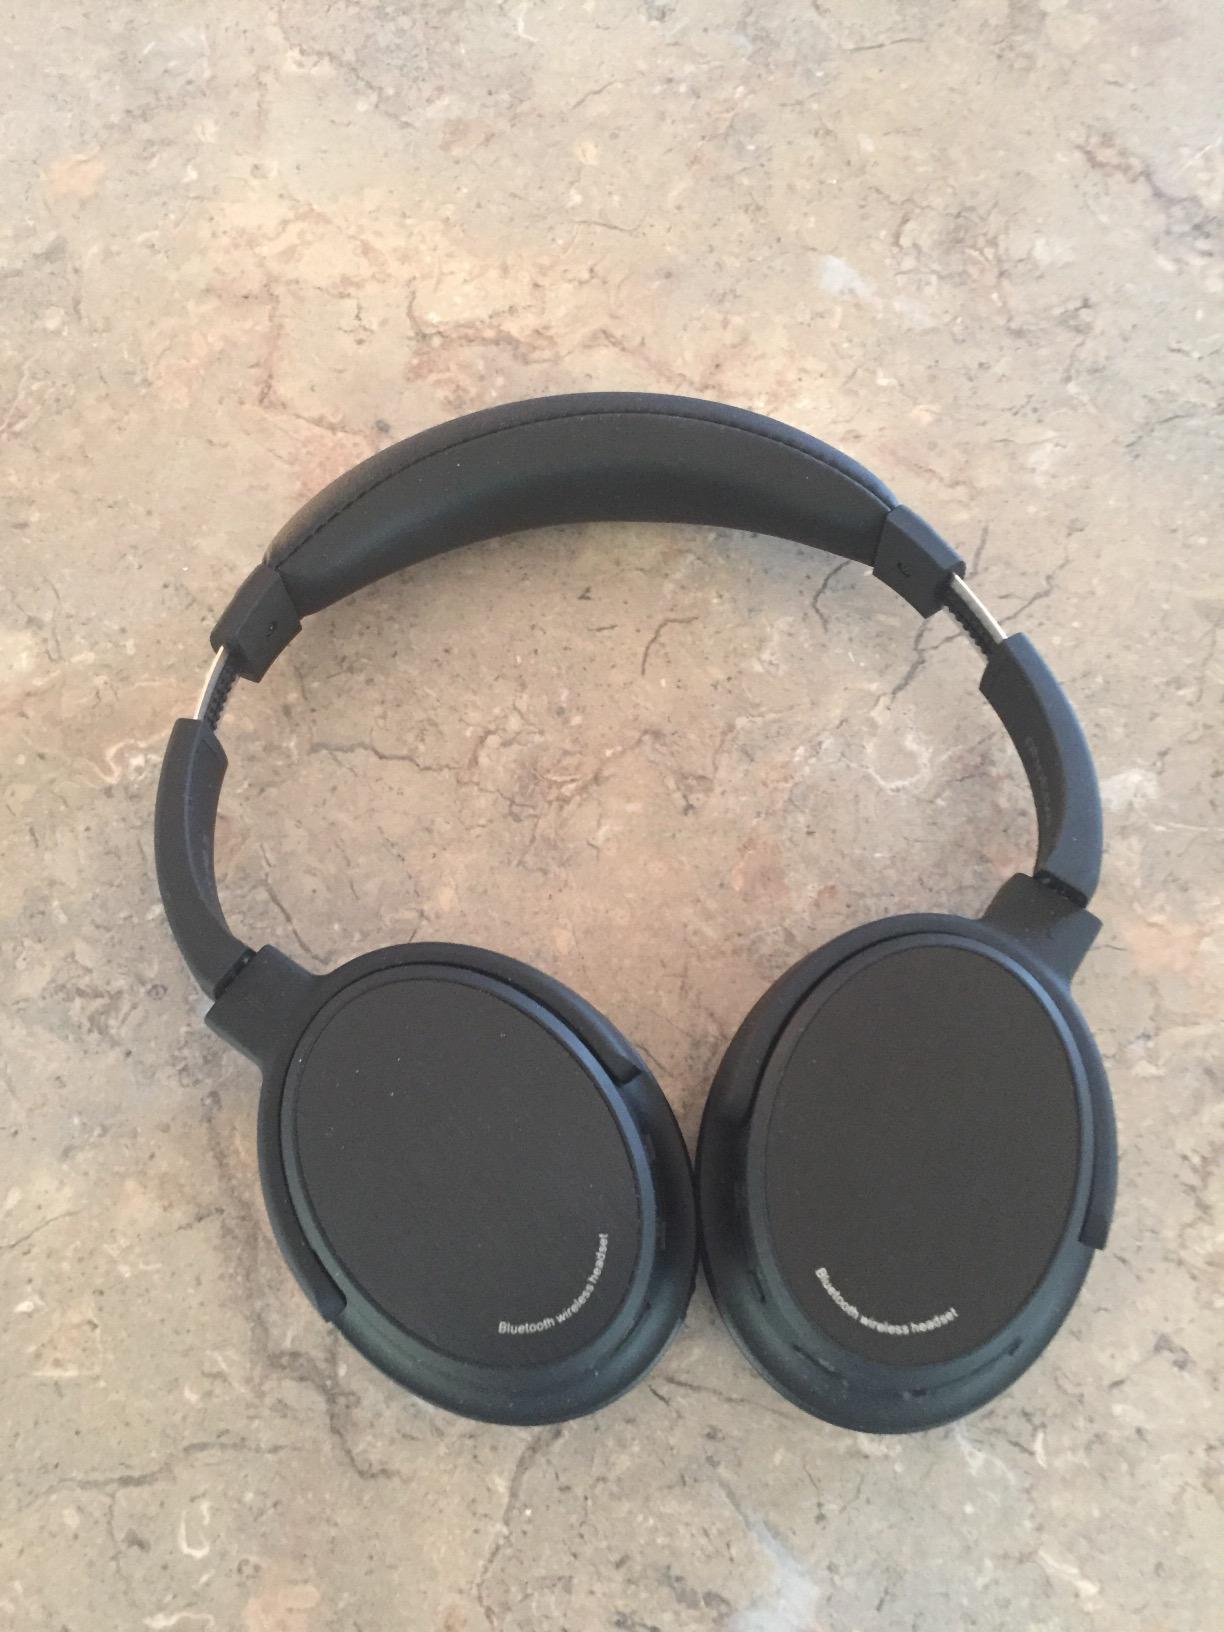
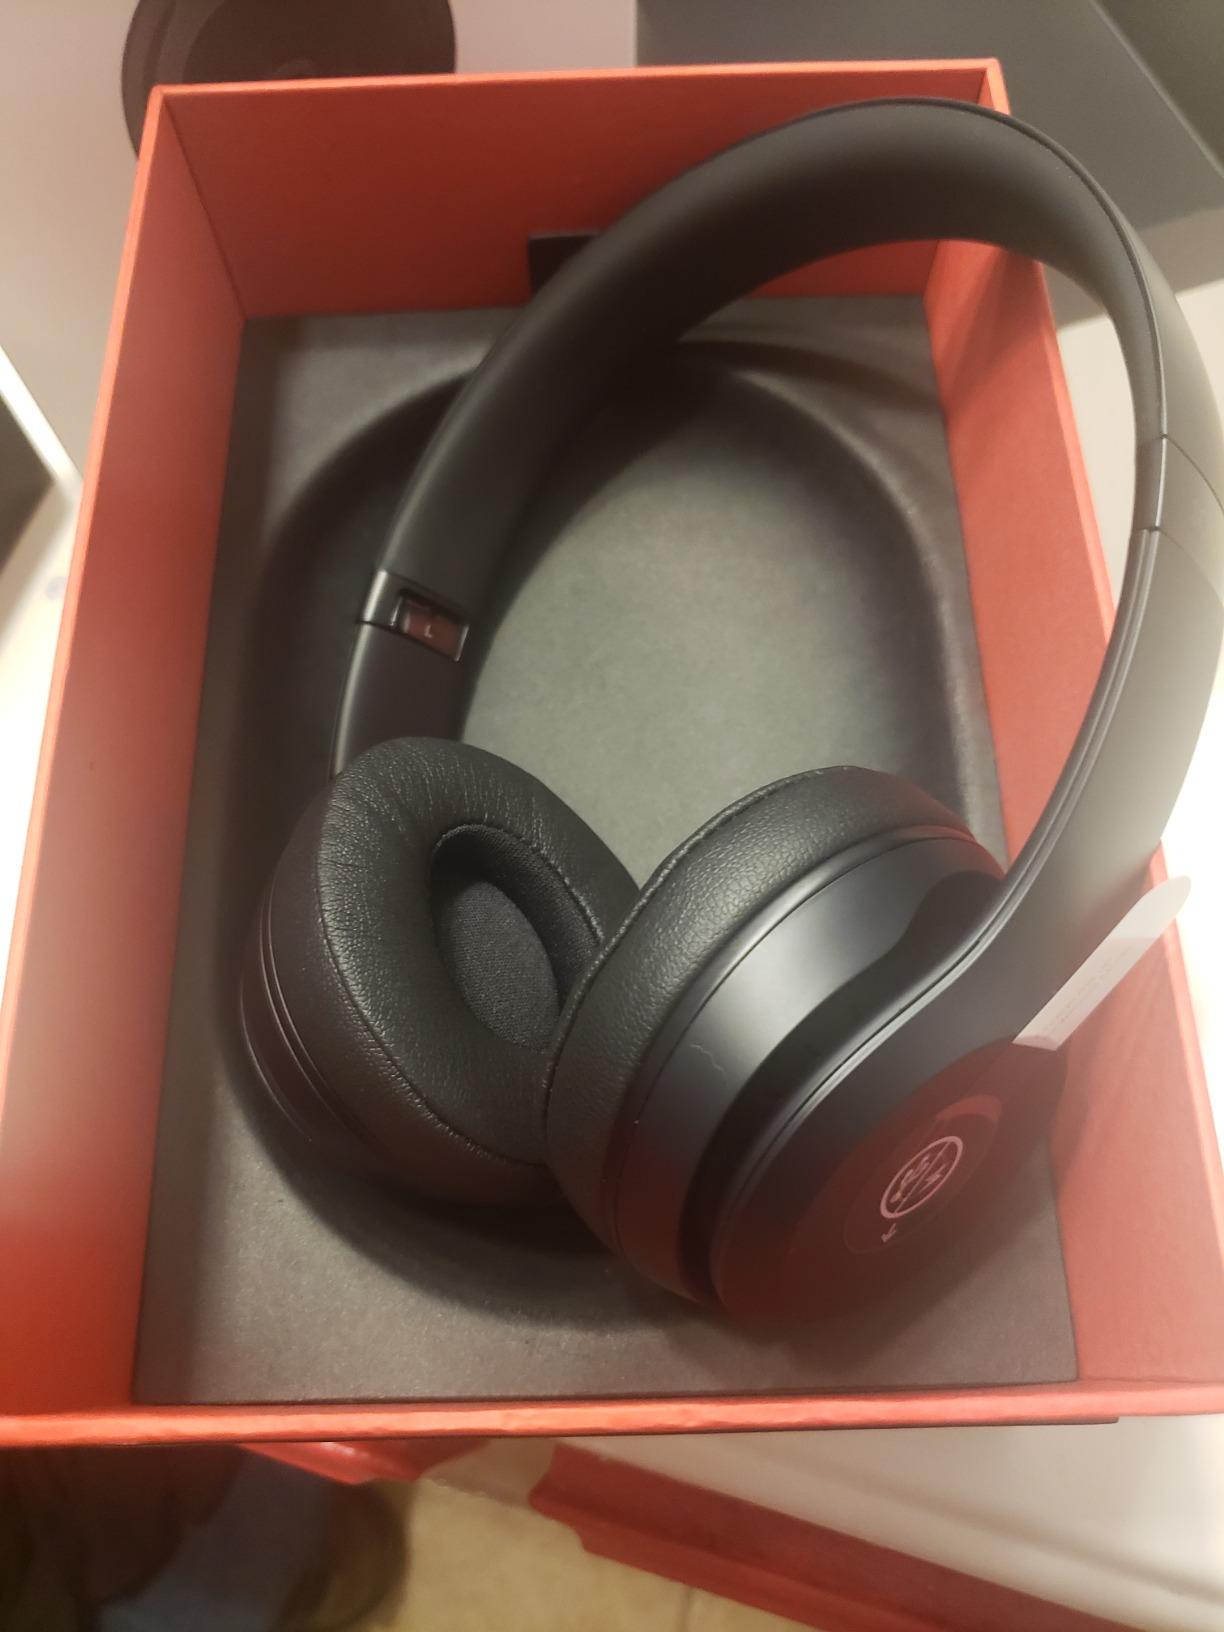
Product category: headphones
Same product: no